Emily Axford

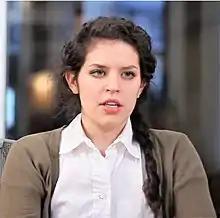
Axford in "A Totally Unreasonable Will" (2012)

Emily Axford is an American actress, writer, and producer. She is best known for her various roles in CollegeHumor videos, her role as Emily on the truTV comedy "Adam Ruins Everything," and for her role on the Pop original "Hot Date."